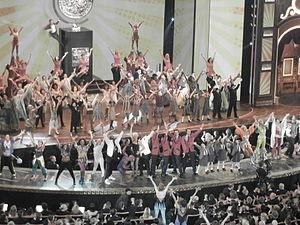
La 67ᵉ cérémonie des Tony Awards a eu lieu le 9 juin 2013 au Radio City Music Hall de New York et a été retransmise en direct à la télévision sur CBS. La cérémonie récompensait les productions de Broadway en cours pendant la saison 2012-2013 et avant le 25 avril 2013.